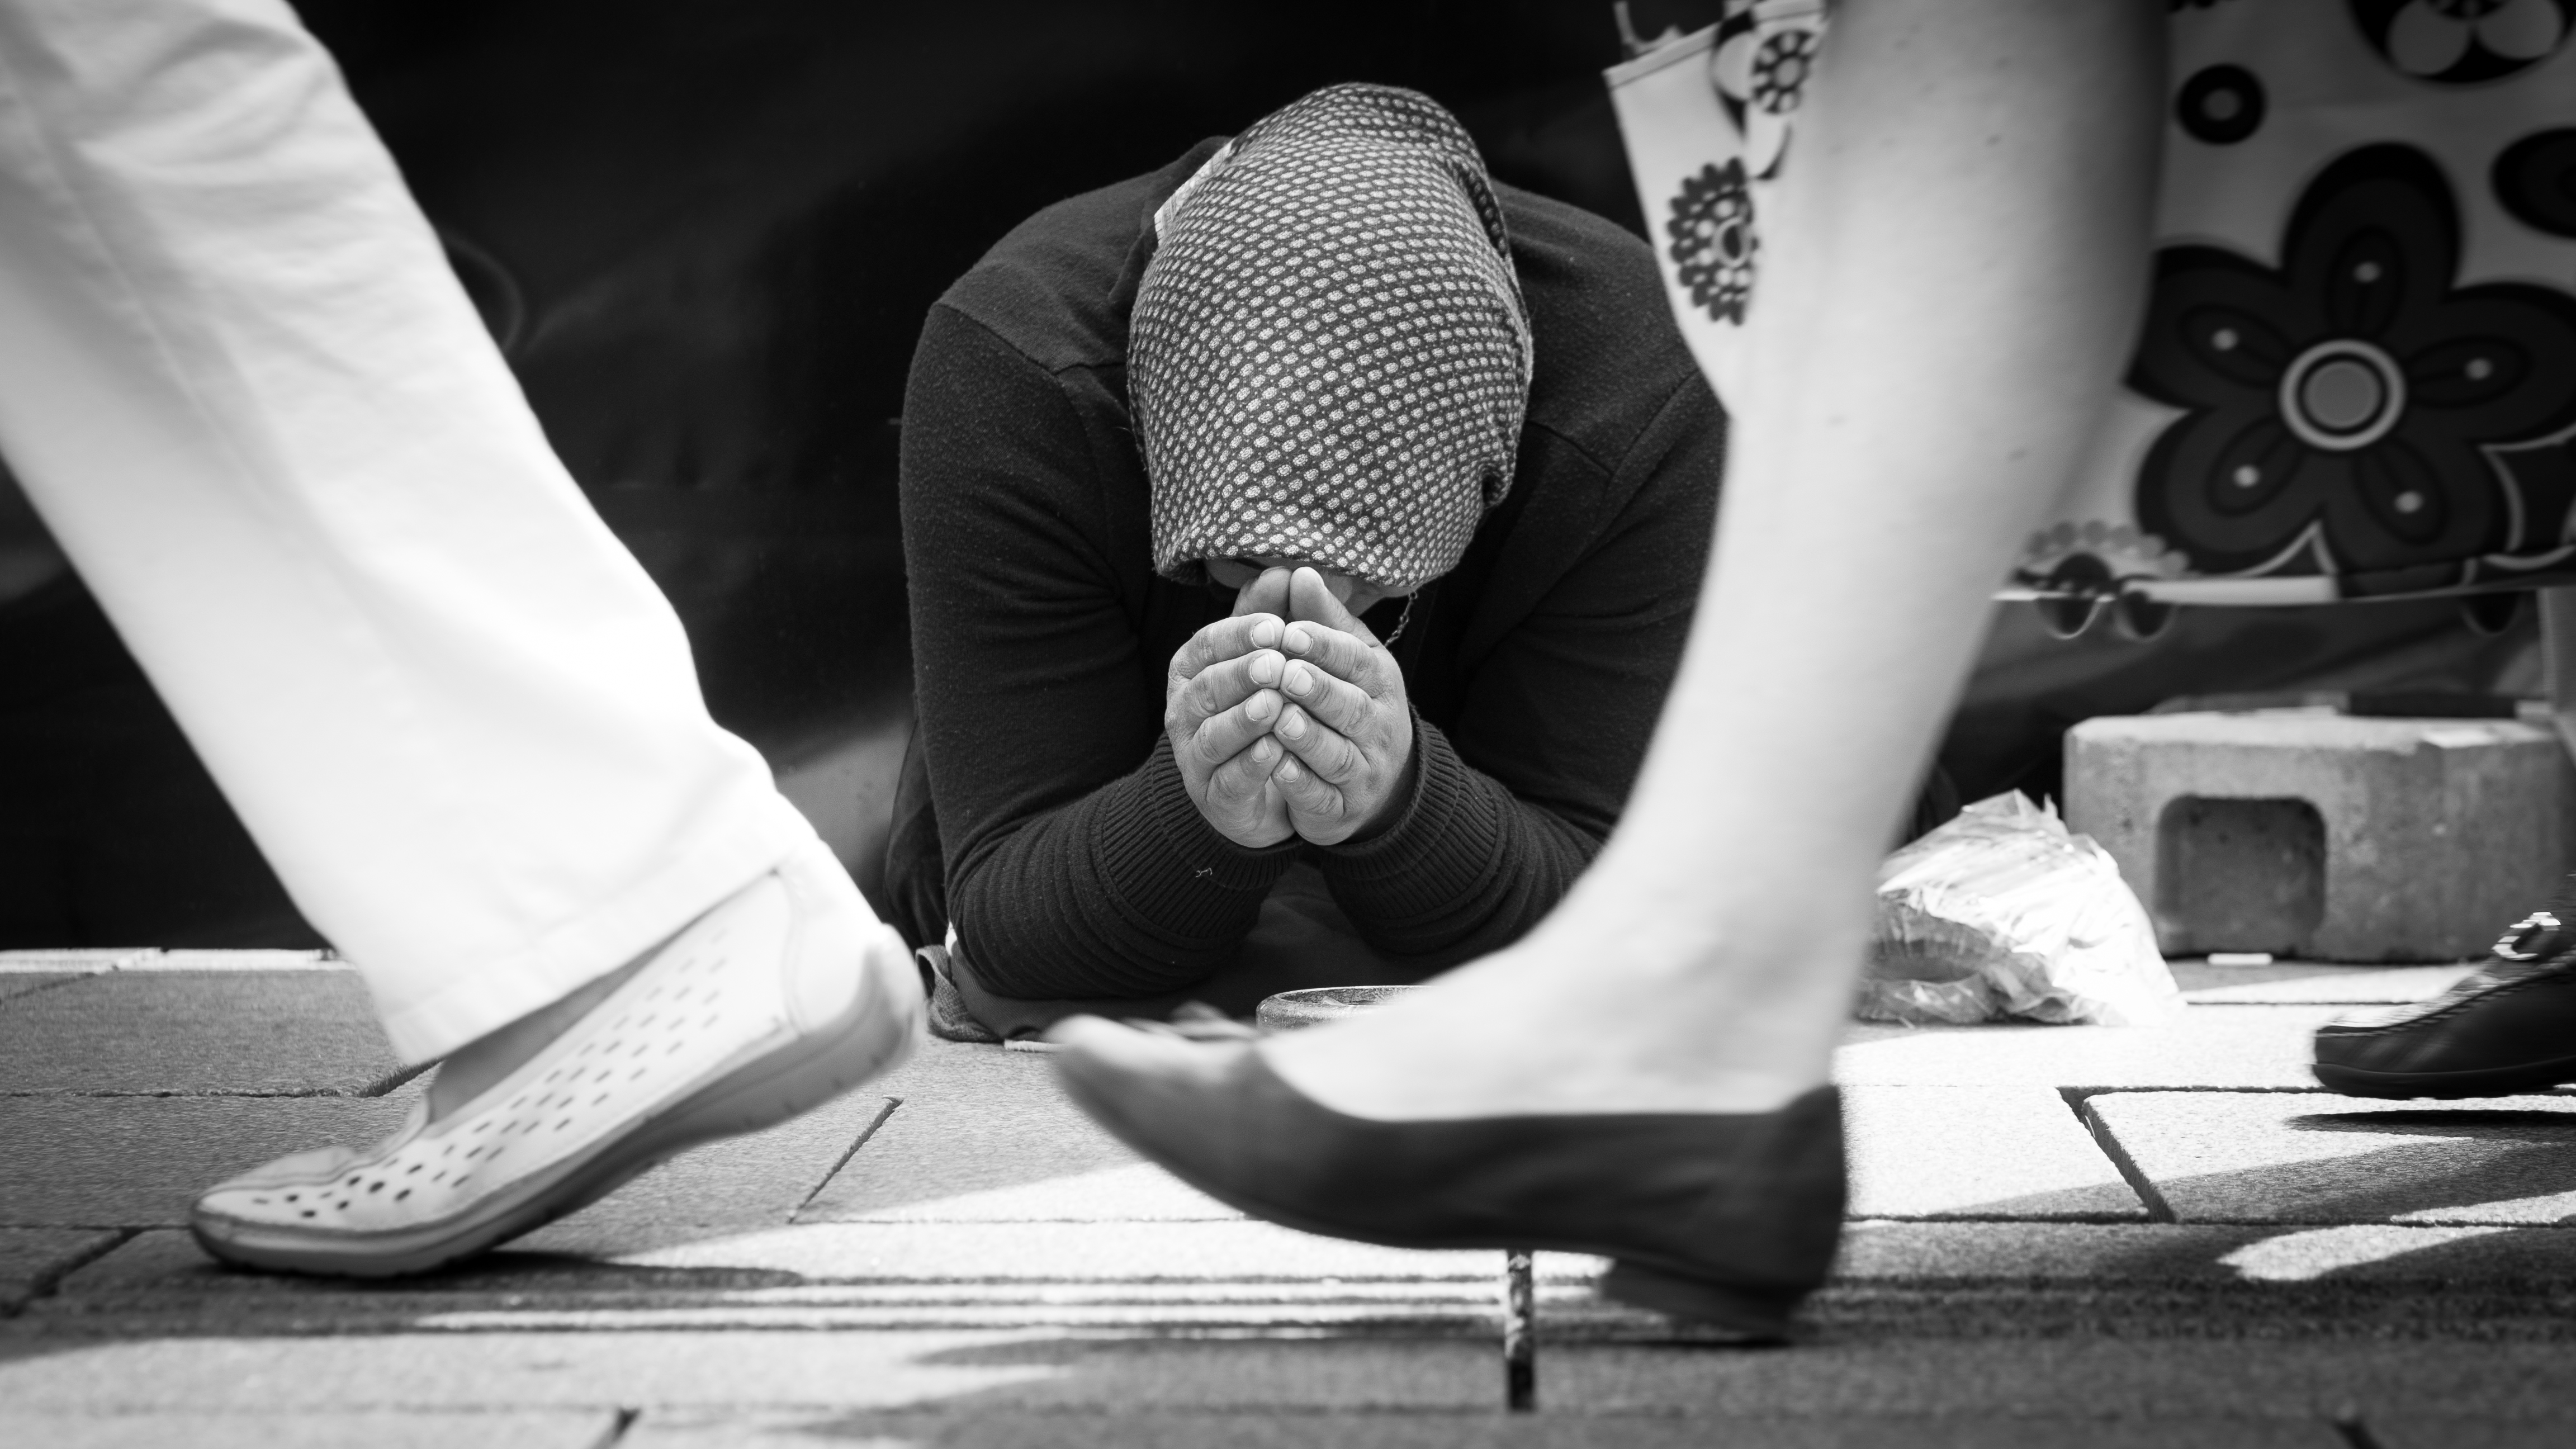
black and white, white, street, photography, ebook, leg, sitting, training, black, monochrome, arm, streetphotography, flickr, thomas, video, olympus, photograph, omd, fuji, leica, monochrom, leuthard, hcb, thomasleuthard, photo shoot, sense, monochrome photography, human positions, physical fitness